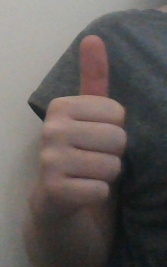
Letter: aleff